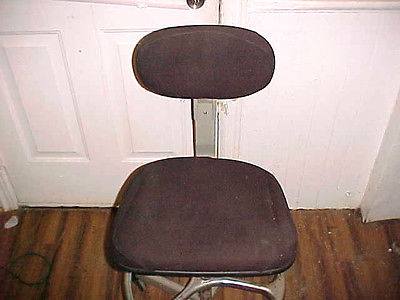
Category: chair